Greyhawk

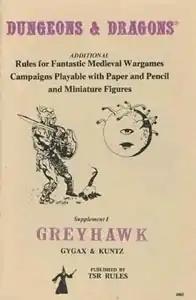
"Supplement I: Greyhawk", written by Gary Gygax and Rob Kuntz, was an expansion of the "Dungeon & Dragons" rules that contained no material about the Greyhawk campaign world other than two brief references.

In 1975, Gygax and Kuntz published a booklet called "Supplement I: Greyhawk", an expansion of the rules for "Dungeons & Dragons" based on their play experiences in the Greyhawk campaign. Although it detailed new spells and character classes that had been developed in the dungeons of Greyhawk, it did not contain any details of their Greyhawk campaign world. The only two references to Greyhawk were an illustration of a large stone head in a dungeon corridor titled "The Great Stone Face, Enigma of Greyhawk" and mention of a fountain on the second level of the dungeons that continuously issued an endless number of snakes.